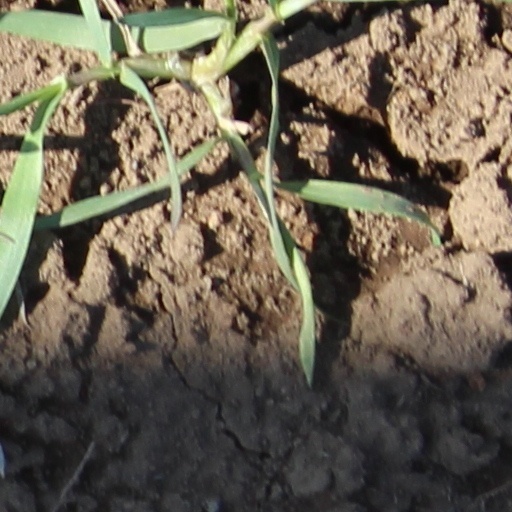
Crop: wheat